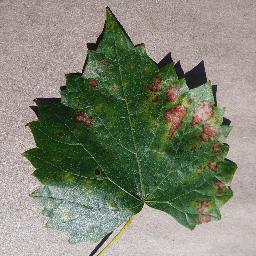
Label: Grape___Esca_(Black_Measles)